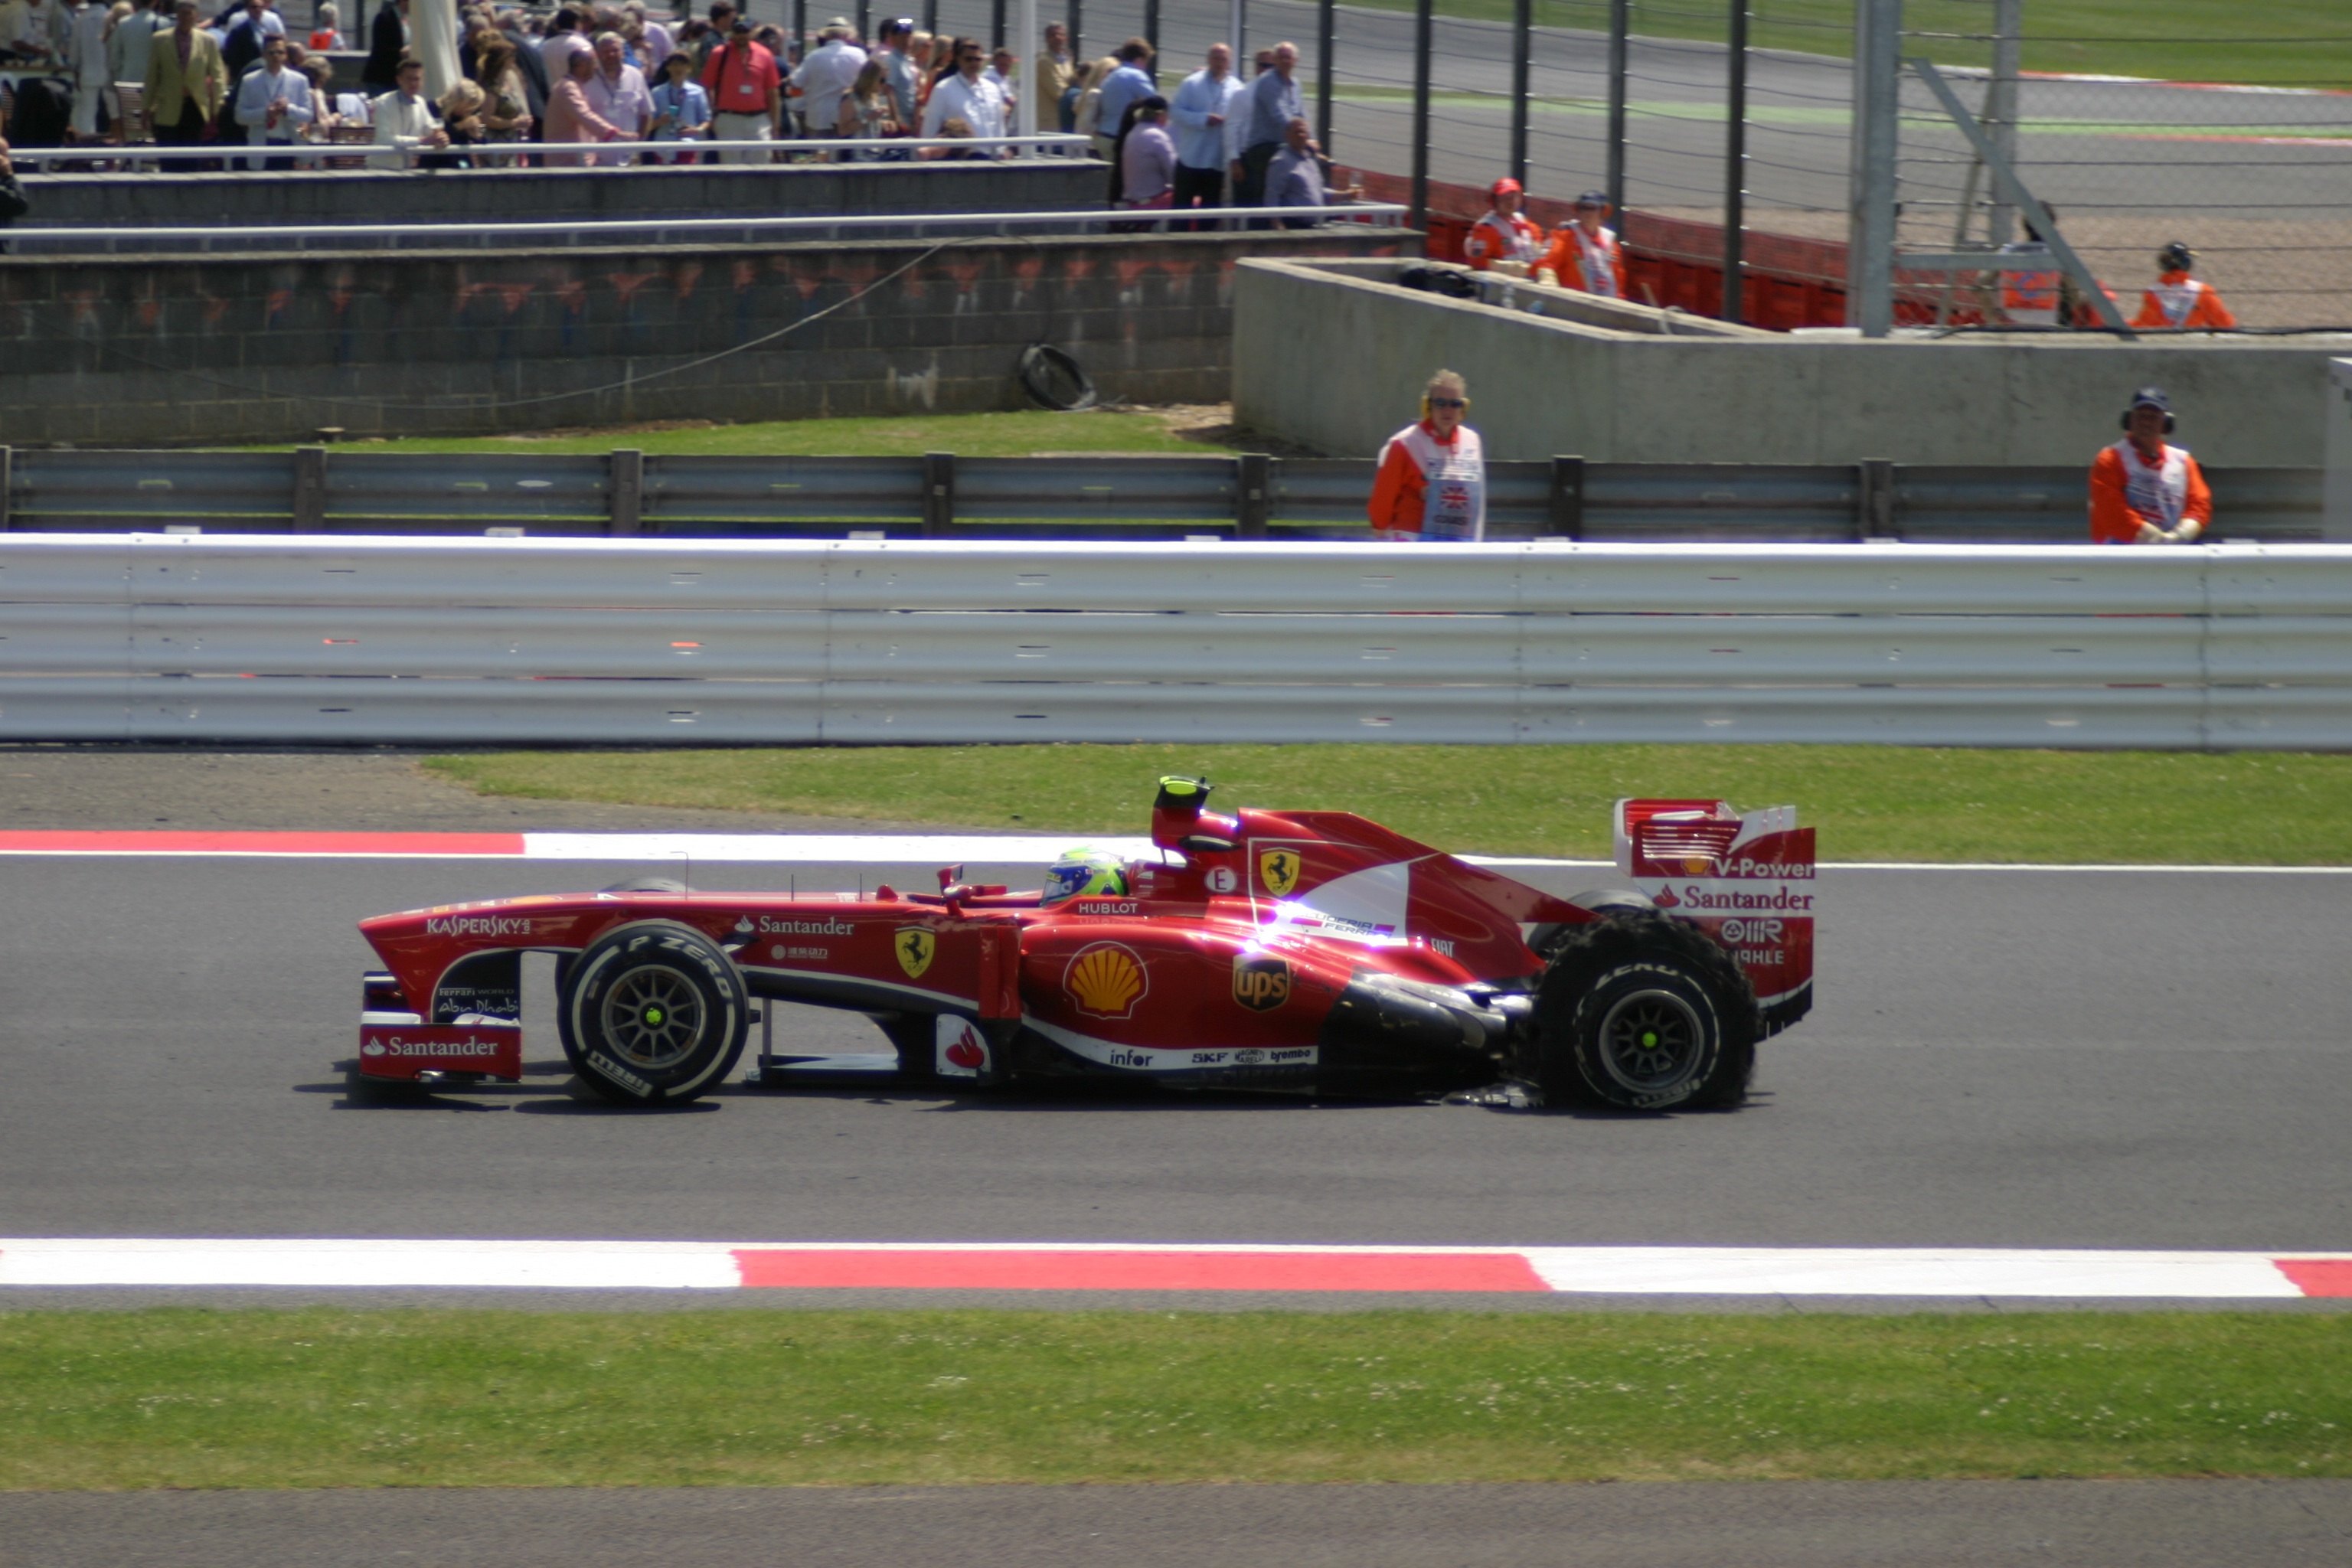
structure, car, vehicle, sports car, race car, race, sports, racing, race track, motorsport, formula one, auto racing, automobile make, automotive design, sport venue, performance car, formula racing, indycar series, open wheel car, sports prototype, stock car racing, formula one car